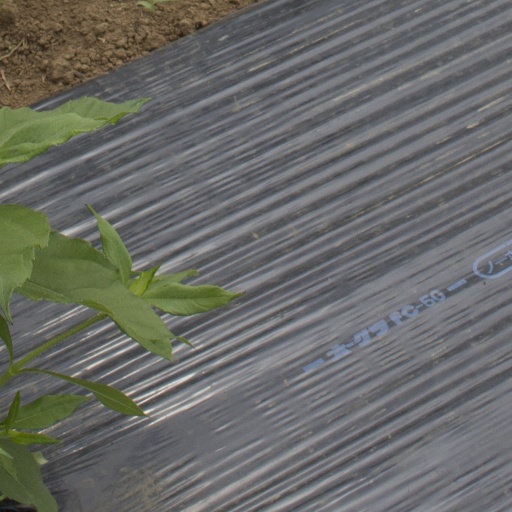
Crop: Jerusalem artichoke